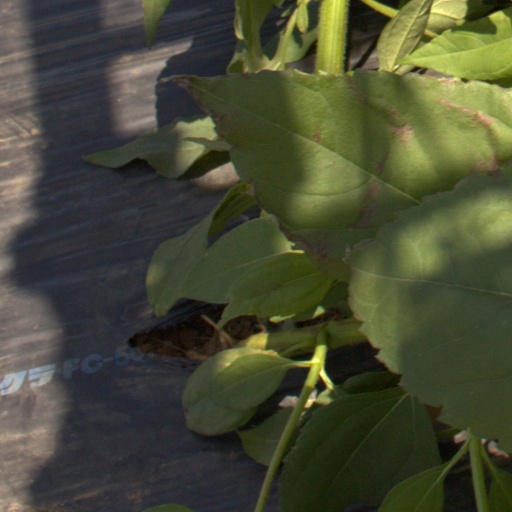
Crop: Jerusalem artichoke